Faculty of Arts, Charles University

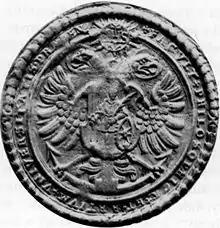
Seal of the Faculty of Arts from the second half of the 17th century

Following the Hussite wars, the Faculty of Liberal Arts became the nucleus of the university for two centuries. From the 17th century, the faculty was known as the Faculty of Arts and, until the middle of the 19th century, its programme served as a compulsory preparatory higher education for future students of all the other faculties.